Aleksandr Novikov (singer)

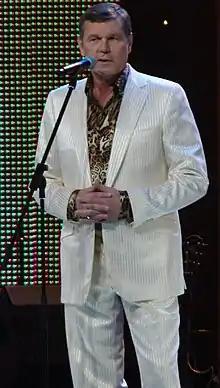

Aleksandr Vasilyevich Novikov (born October 31, 1953) is a Soviet and Russian author and performer of songs in the genre of Russian chanson, artistic director of the Yekaterinburg Variety Theatre.